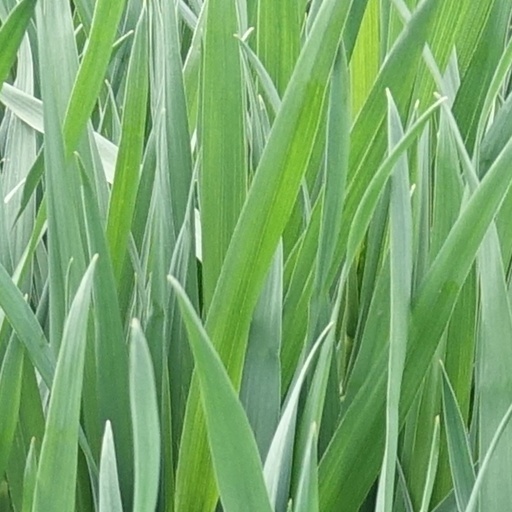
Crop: wheat